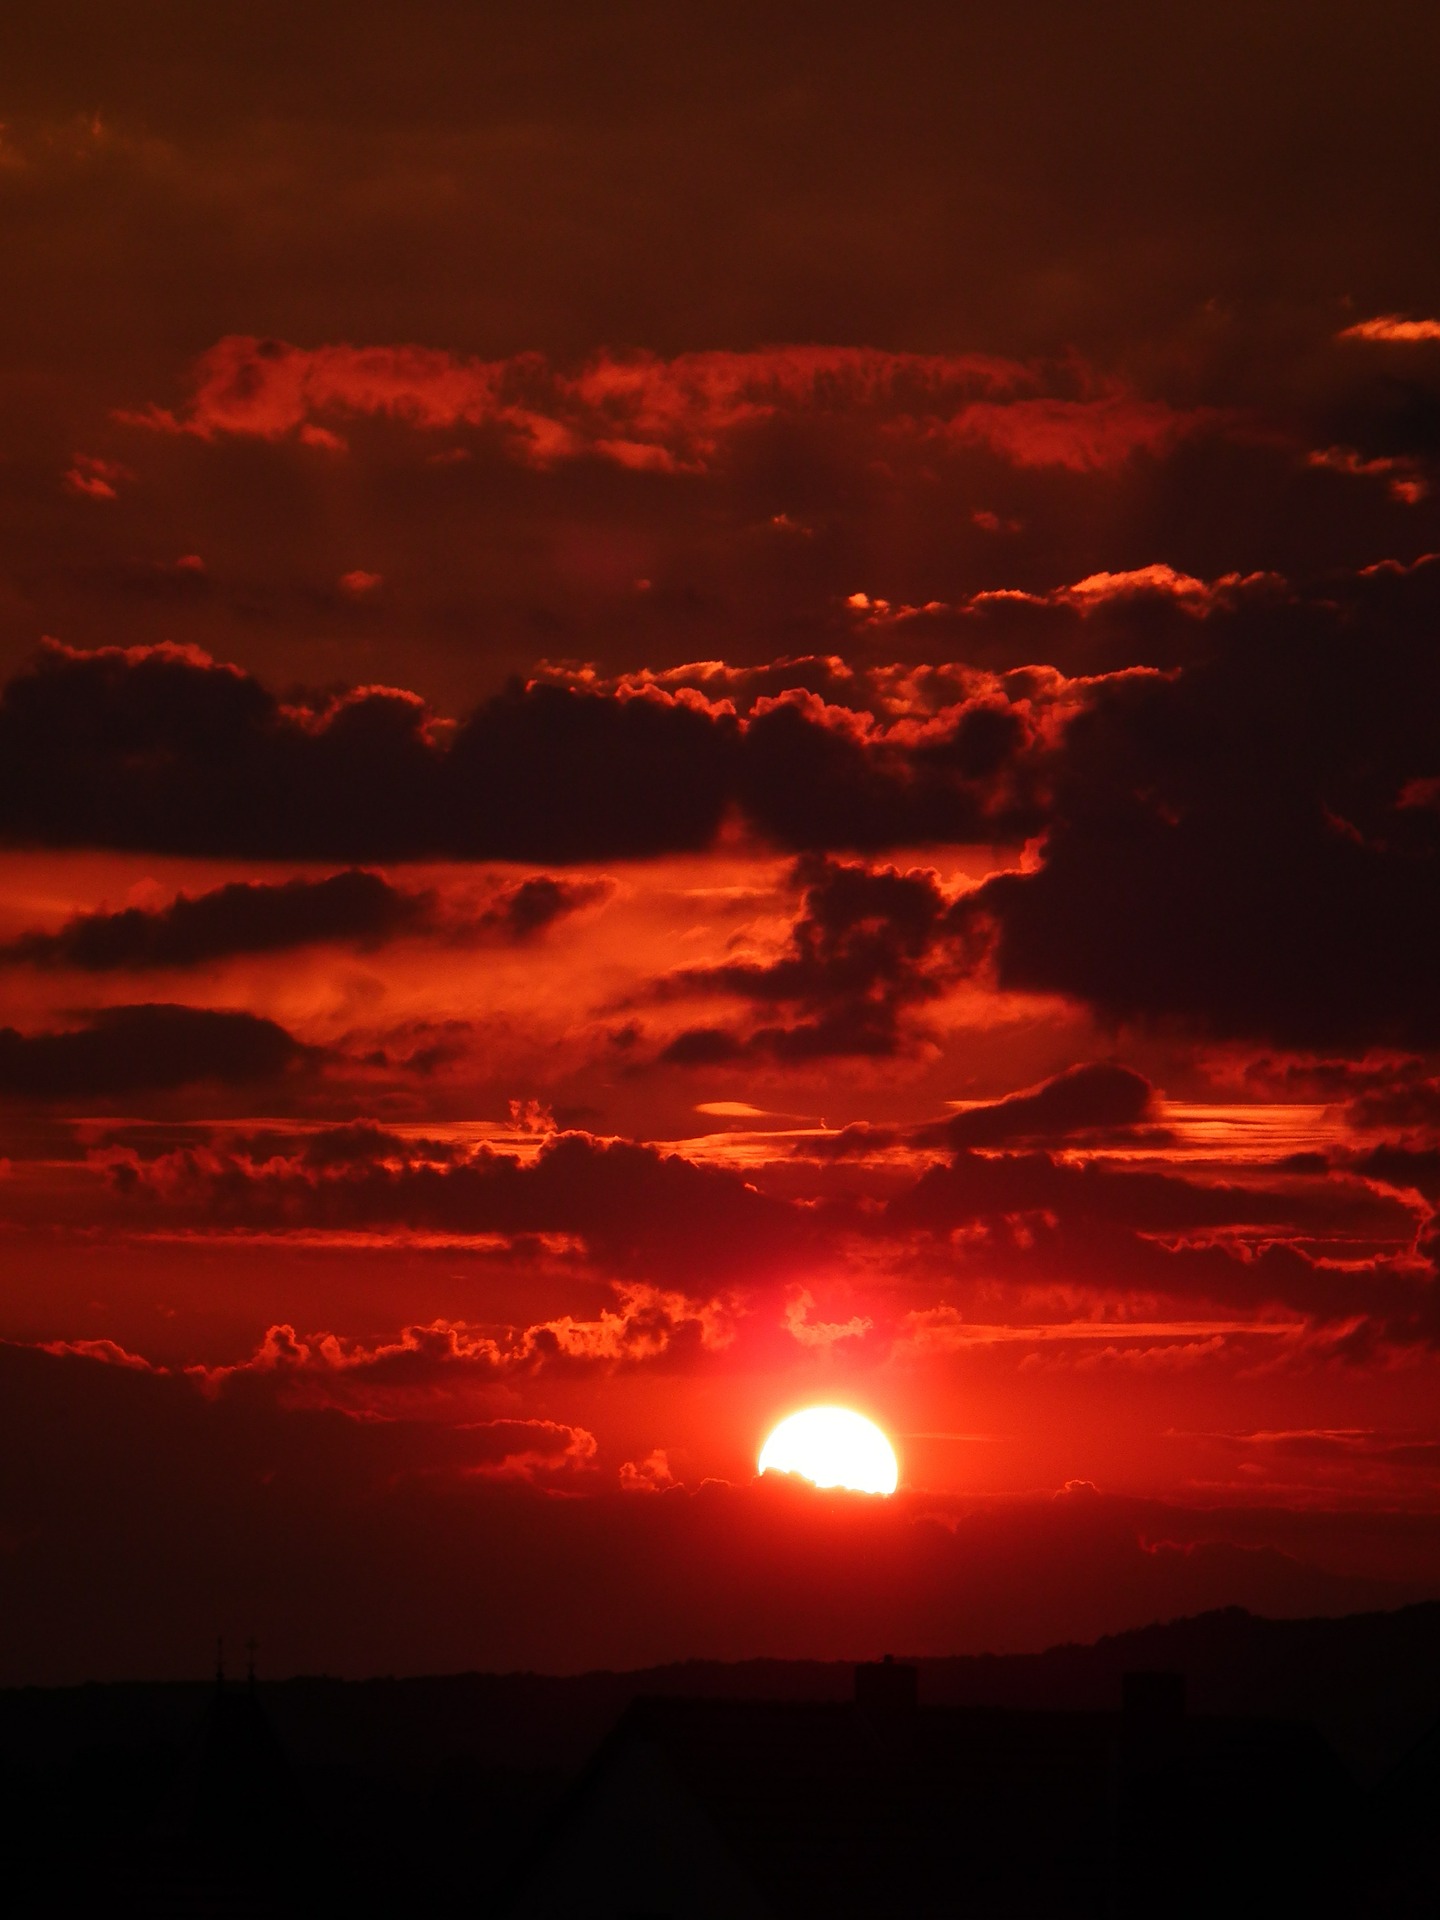
sunset, india, cloud, sky, atmosphere, ecoregion, afterglow, light, amber, orange, dusk, natural landscape, red sky at morning, sunlight, sunrise, horizon, cumulus, heat, astronomical object, red, sun, landscape, geological phenomenon, calm, event, dawn, meteorological phenomenon, evening, tree, celestial event, backlighting, art, ocean, lens flare, science, sea